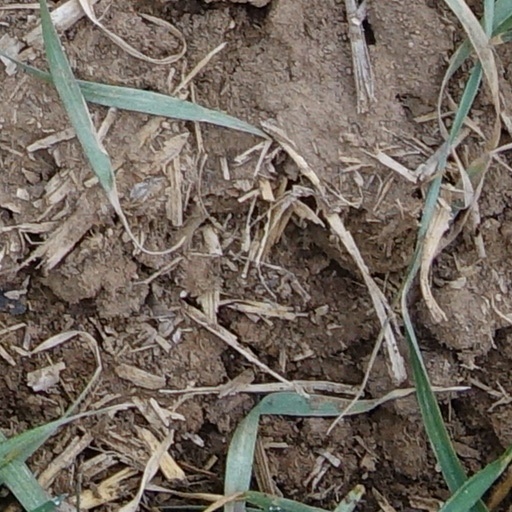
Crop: wheat